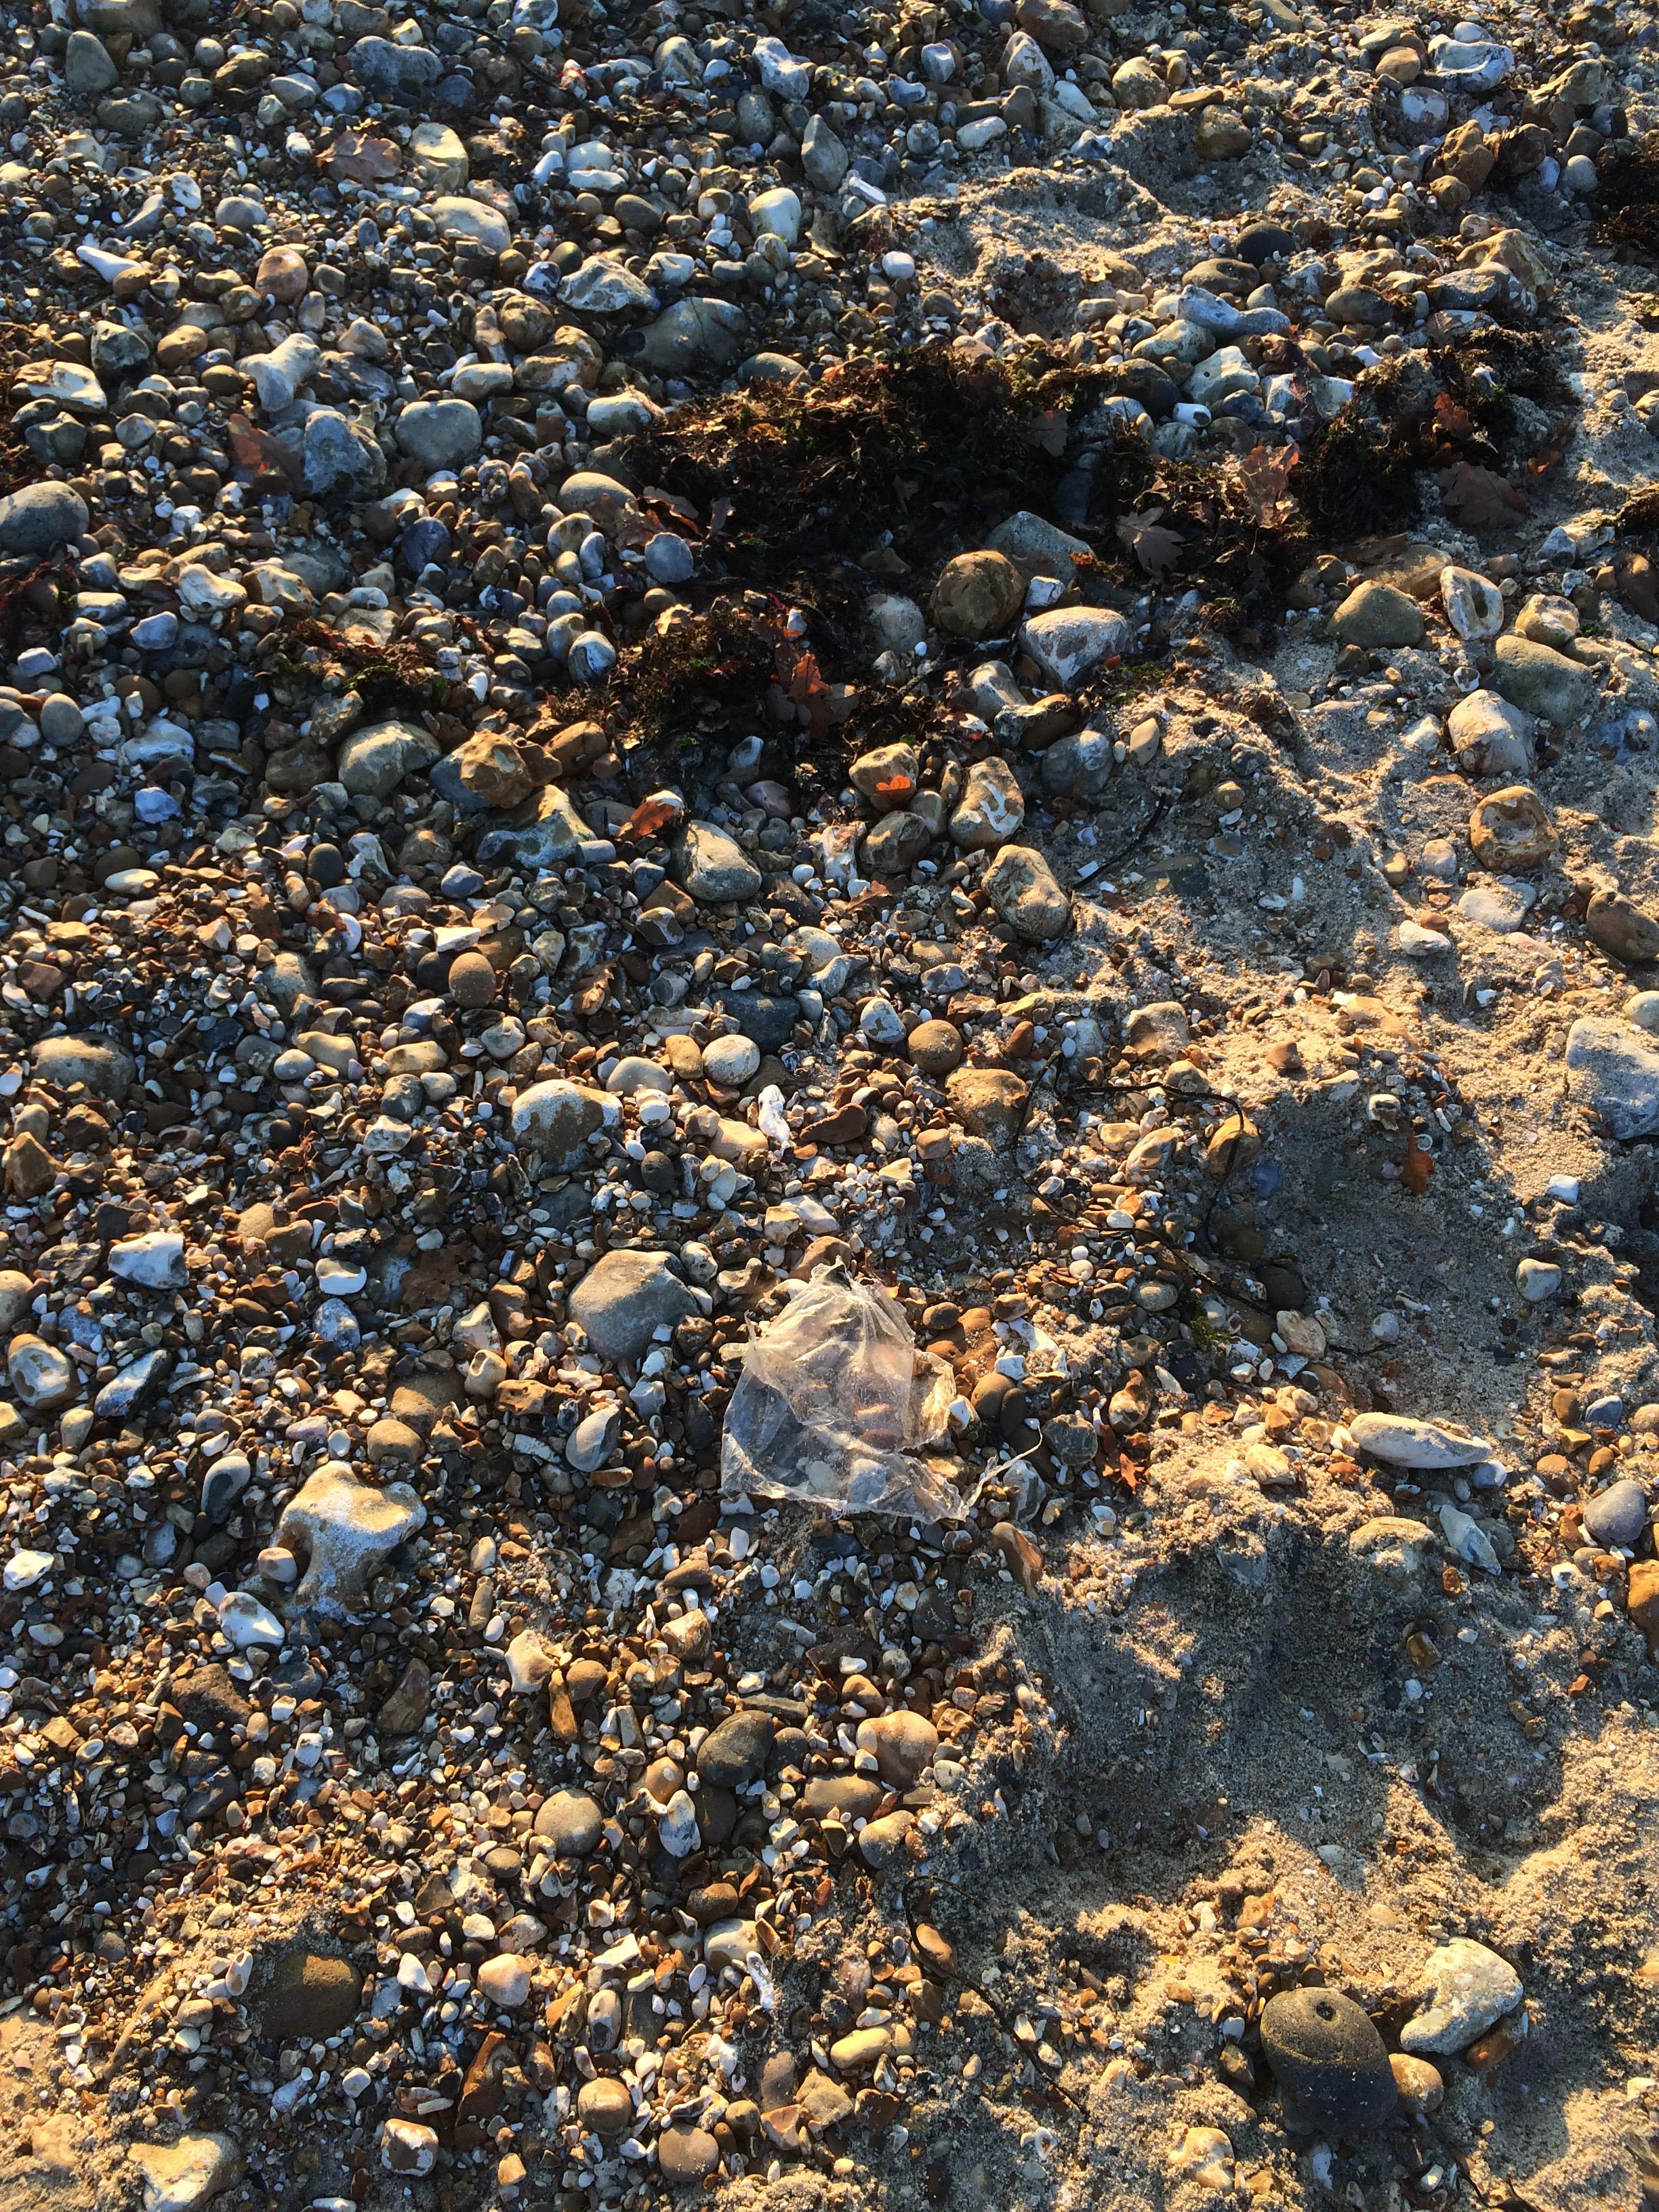
Object: Plastic film (Plastic bag & wrapper)